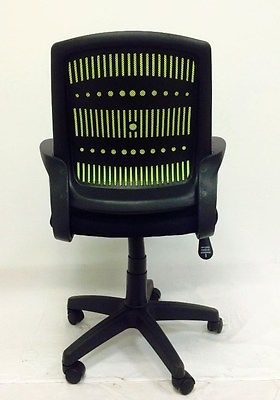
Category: chair